Baháʼí Faith in Alaska

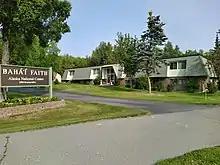
Baháʼí Faith Alaska headquarters, located alongside the Seward Highway on the far southern edge of Anchorage proper.

The Baháʼí Faith was introduced to Alaska before the 1915 arrival of the first member of that religion to move there. Over time the community of Baháʼís grew and established local governing councils called spiritual assemblies in several cities.